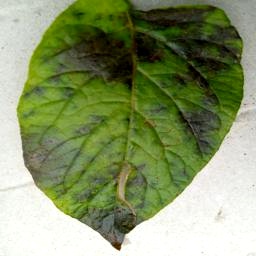
Etiqueta: Late Blight